Palmetto Leaves

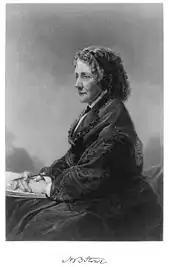
Harriet Beecher Stowe in 1872 while she was writing the letters that would become "Palmetto Leaves"

By the time Harriet Beecher Stowe (1811–1896) moved to Florida in 1867, she was already internationally famous for authoring "Uncle Tom's Cabin", published as a serial between 1851 and 1852. The novel expounded upon her abolitionist views and was extraordinarily influential in condemning slavery in the United States. Stowe's opposition to slavery sprang from a moral passion based on her Christian faith. She had grown up the daughter of a Presbyterian minister, Lyman Beecher; seven of her brothers became ministers in Calvinist or Congregational denominations, and she married a minister.